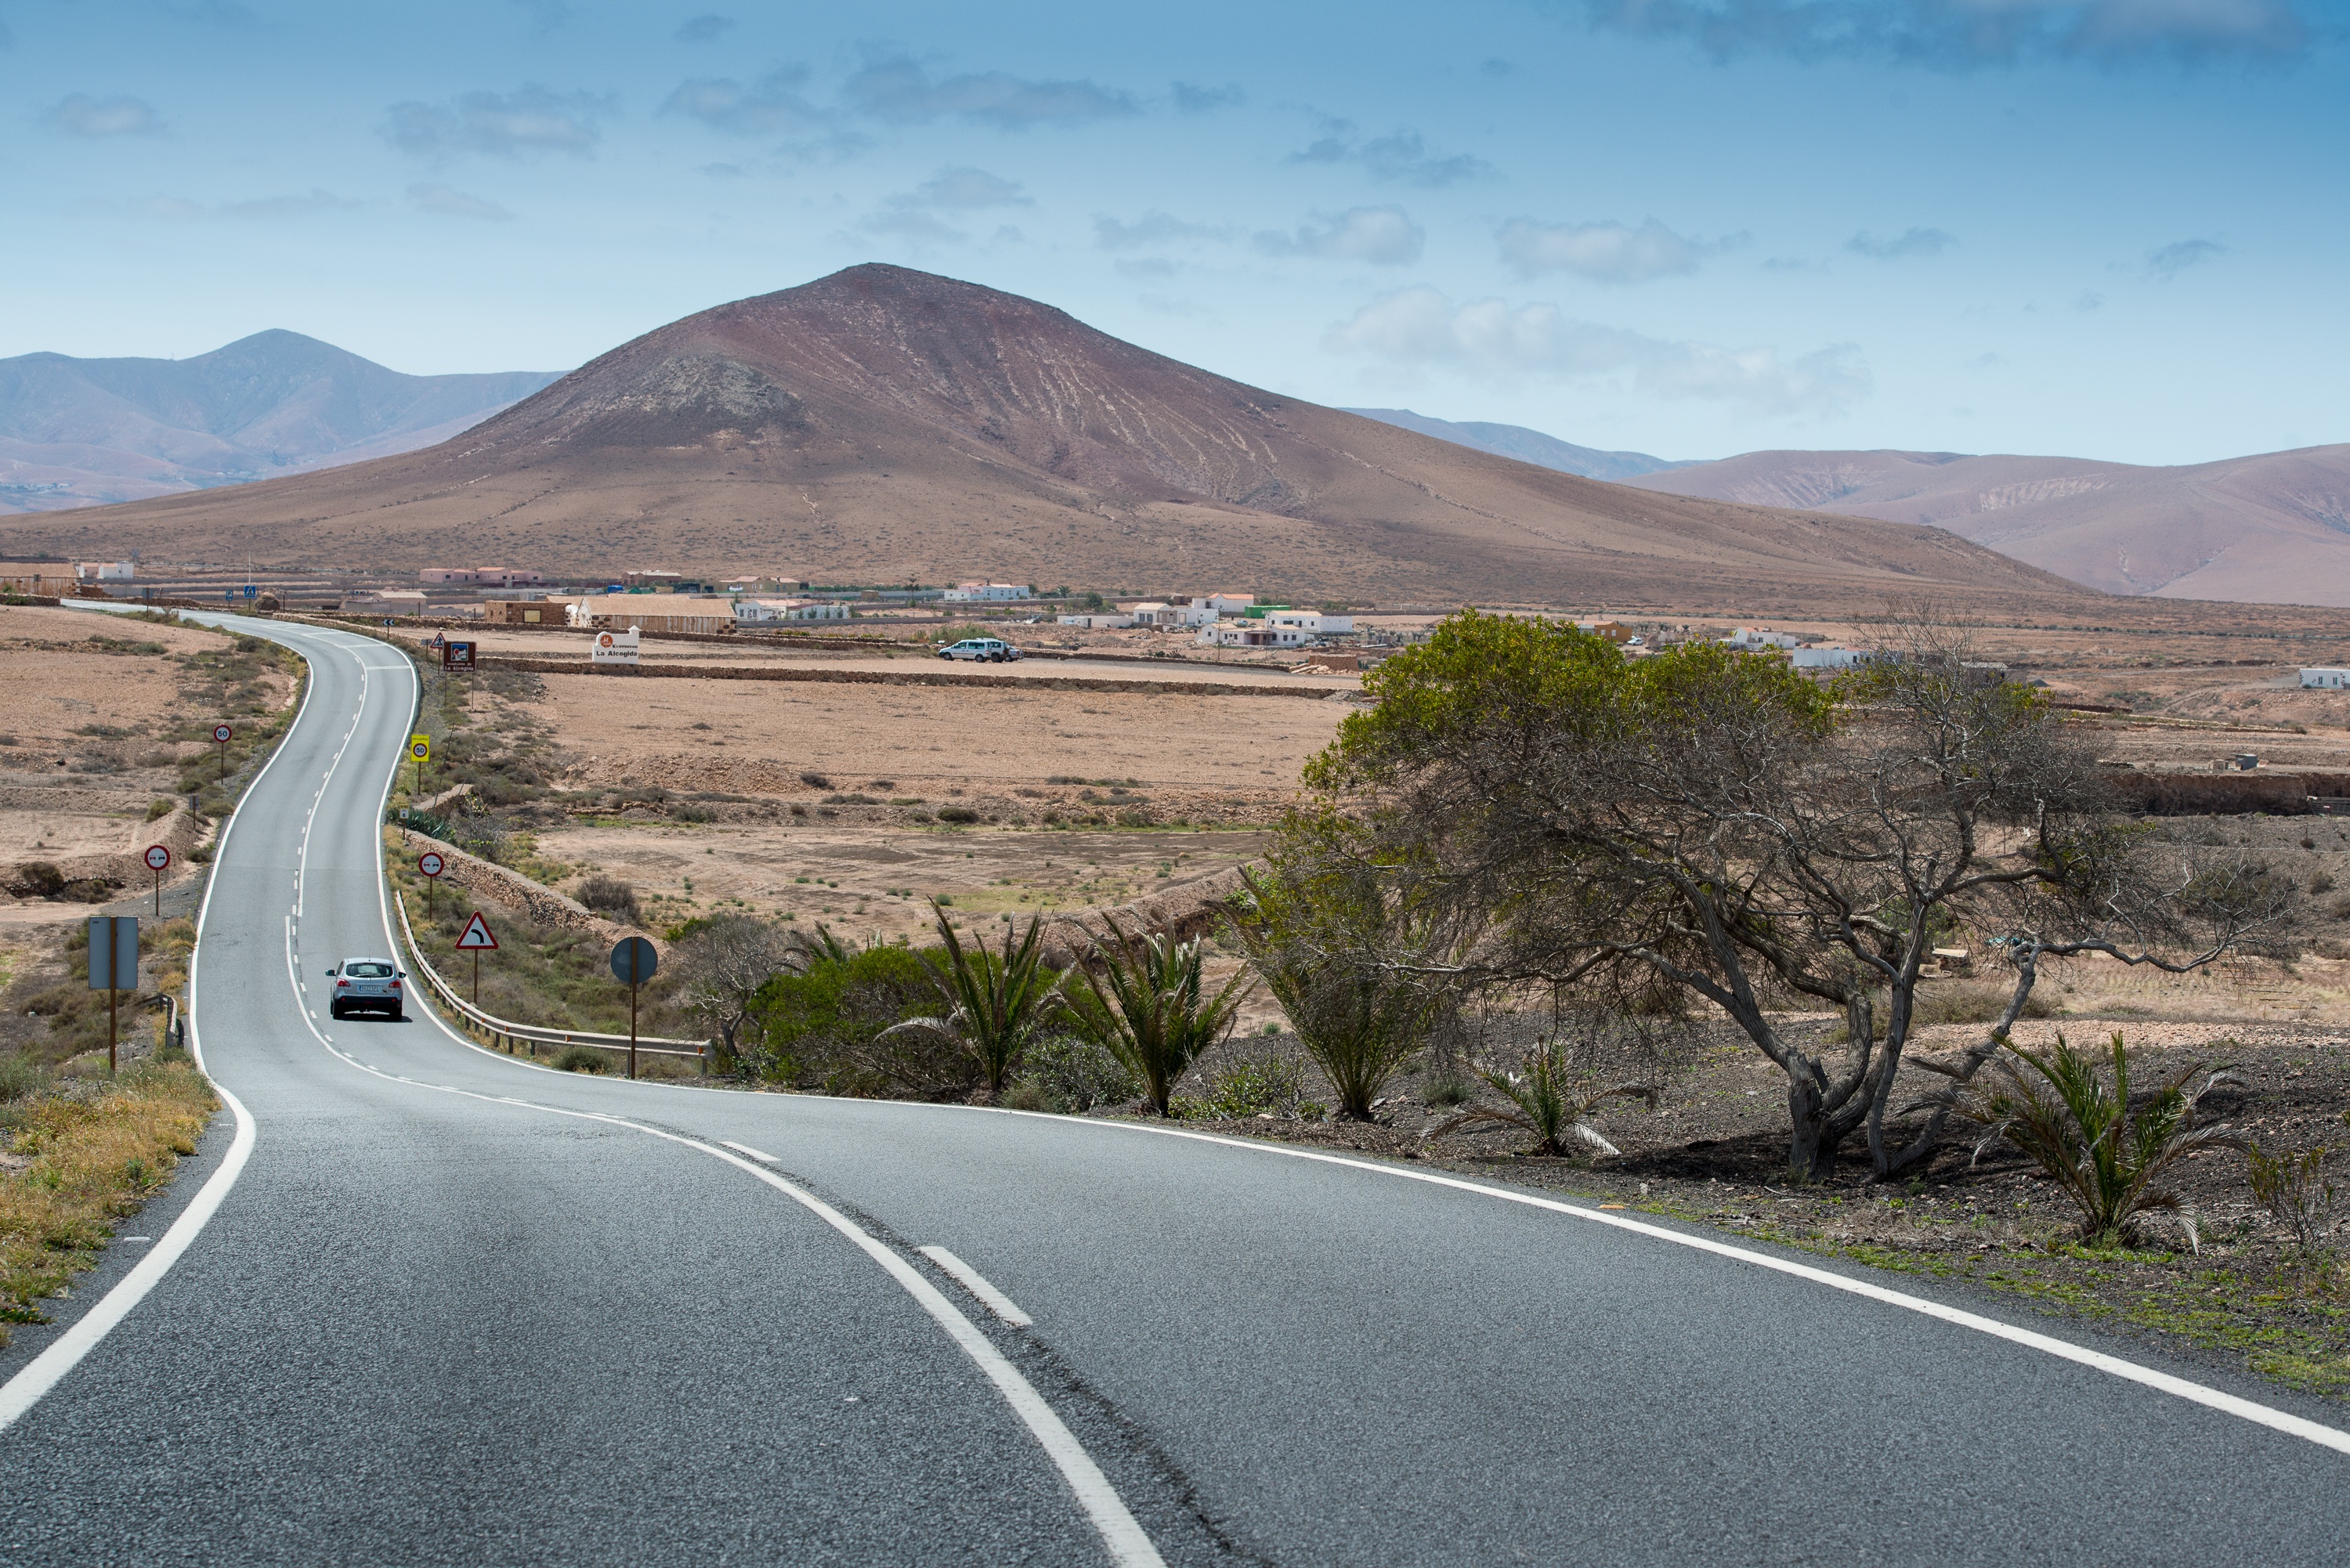
landscape, mountain, road, hill, highway, valley, asphalt, road trip, infrastructure, plateau, way, fuerteventura, mountain pass, road surface, controlled access highway